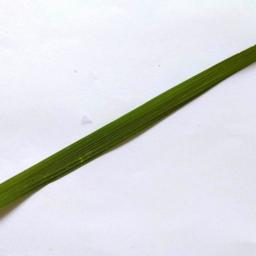
Label: Rice___Healthy